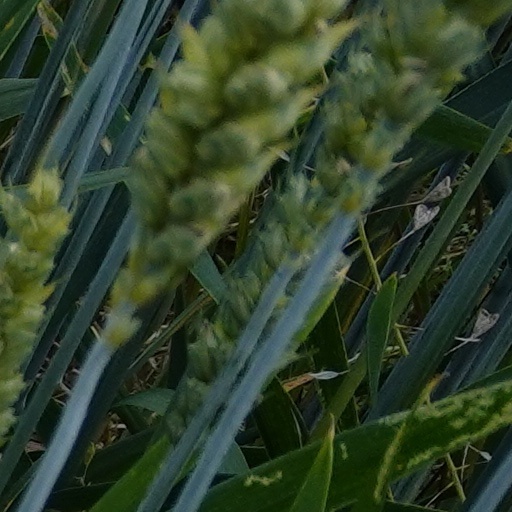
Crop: wheat